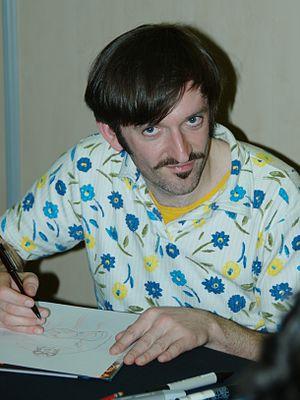
Vince au festival de Bande dessinée de Mandelieu
Stan et Vince, de leurs vrais noms Stanislas Manoukian et Vincent Roucher, sont des scénaristes et dessinateurs de bandes dessinées nés en France, respectivement le 1ᵉʳ octobre 1969 et le 1ᵉʳ août 1969. Ils ont remporté le fauve jeunesse au festival international de la bande dessinée d'Angoulême en janvier 2011, pour leur troisième tome des Chronokids signé avec Zep.